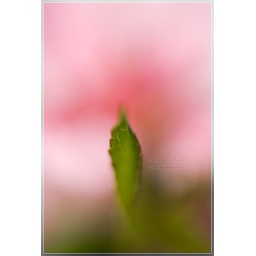
green in pink